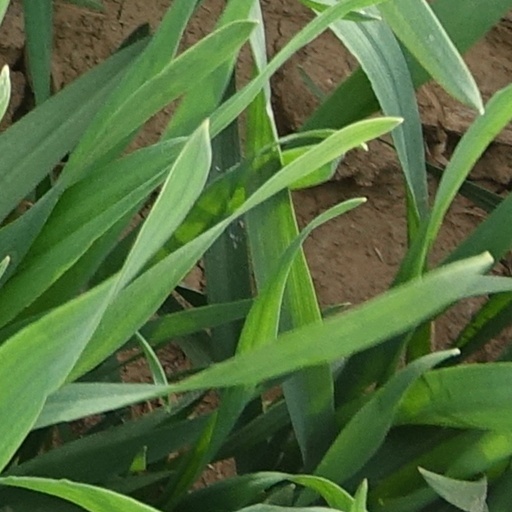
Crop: wheat